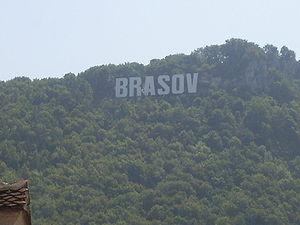
Le panneau Hollywood, également appelé les lettres Hollywood ou enseigne Hollywood, est un écriteau monumental formant le mot « Hollywood » en lettres capitales, érigé sur le mont Lee, une colline surplombant le quartier du même nom, dans la ville californienne de Los Angeles, aux États-Unis.